Demographic history of New York City

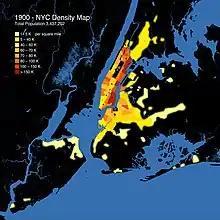
Map depicting NYC's density c.1900 on a sliding scale from 1,000 to 150,000 people per square mile. Areas with less than 1,000 per square mile are excluded. <a href="https%3A//www.google.com/maps/d/u/0/viewer%3Fmid%3D1KH824f7Bya0UVvEzTMcBxJ_Qds8KW2E4%26amp%3Bll%3D40.70499788679671%252C-73.9919486861238%26amp%3Bz%3D11">Interactive Map

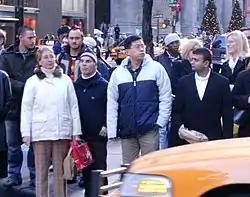
People waiting to cross Fifth Avenue

The racial and ethnic history of New York City has varied widely, from its sale to the Dutch by Native American residents, to the modern multi-cultural period.